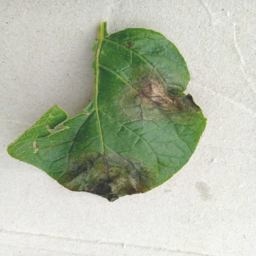
Etiqueta: Late Blight